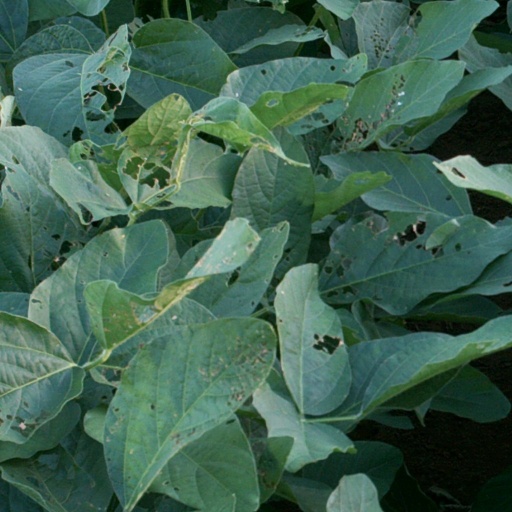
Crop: soybean